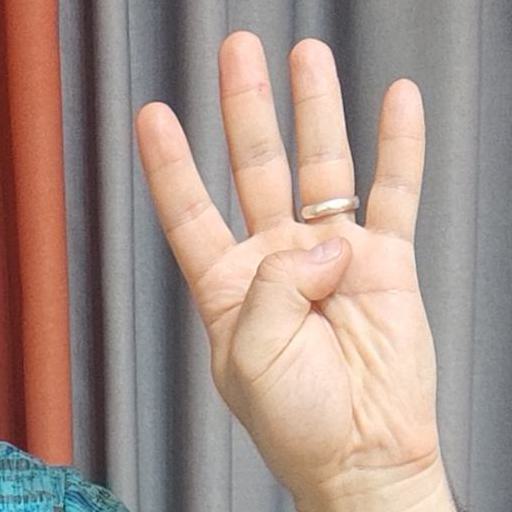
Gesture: four